Banlieue

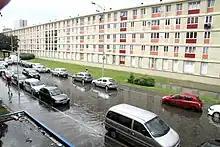
Sarcelles, ten miles to the north of Paris, is an example of a low-income banlieue.

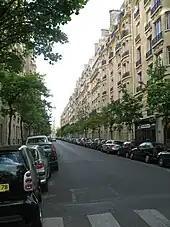
Neuilly-sur-Seine, adjacent to Paris' sixteenth arrondissement, is an example of a high-income banlieue.

In France, a banlieue is a suburb of a large city, or all its suburbs taken collectively. Banlieues are divided into autonomous administrative entities and do not constitute part of the city proper. For instance, 80percent of the inhabitants of the Paris metropolitan area live outside the city of Paris.